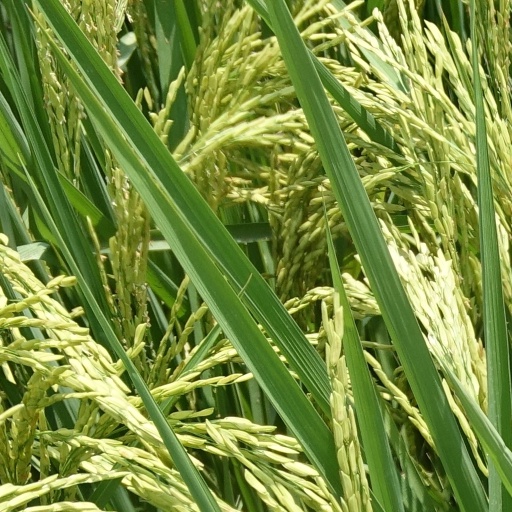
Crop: rice